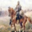
Label: horse